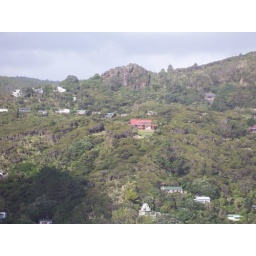
The red roof in the middle is where I stayed